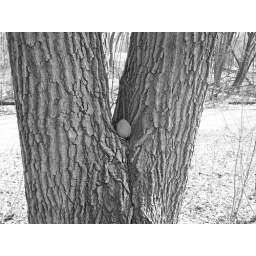
rock in the tree